H. G. Wells

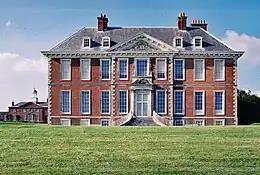
Wells spent the winter of 1887–88 convalescing at Uppark in Sussex, where his mother, Sarah, was the housekeeper.

No longer able to support themselves financially, the family instead sought to place their sons as apprentices in various occupations. From 1880 to 1883, Wells had an unhappy apprenticeship as a draper at Hyde's Drapery Emporium in Southsea. His experiences at Hyde's, where he worked a thirteen-hour day and slept in a dormitory with other apprentices, later inspired his novels "The Wheels of Chance", "The History of Mr Polly", and "Kipps", which portray the life of a draper's apprentice as well as providing a critique of society's distribution of wealth.